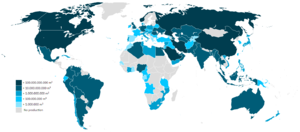
Production de gaz naturel du pays par la CIA World Factbook.Español: Producción de gas natural de países por la CIA World Factbook.বাংলা: সিআইএ-এর ওয়ার্ল্ড ফ্যাক্টবুক থেকে প্রাকৃতিক গ্যাস উৎপাদন।
Le gaz naturel, ou gaz fossile, est un mélange gazeux d'hydrocarbures constitué principalement de méthane, mais comprenant généralement une certaine quantité d'autres alcanes supérieurs, et parfois un faible pourcentage de dioxyde de carbone, d'azote, de sulfure d'hydrogène ou d'hélium. Naturellement présent dans certaines roches poreuses, il est extrait par forage et est utilisé comme combustible fossile ou par la carbochimie.
La liste des pays par production de gaz naturel fournit le classement annuel et l'évolution de la production par les différents États. Plusieurs unités de mesure sont couramment utilisées pour exprimer cette production, le volume est exprimé en milliards de mètres cubes par an ou en pieds cubes par jour, tandis que le pouvoir calorifique est exprimé en millions de tonnes d'équivalent pétrole.